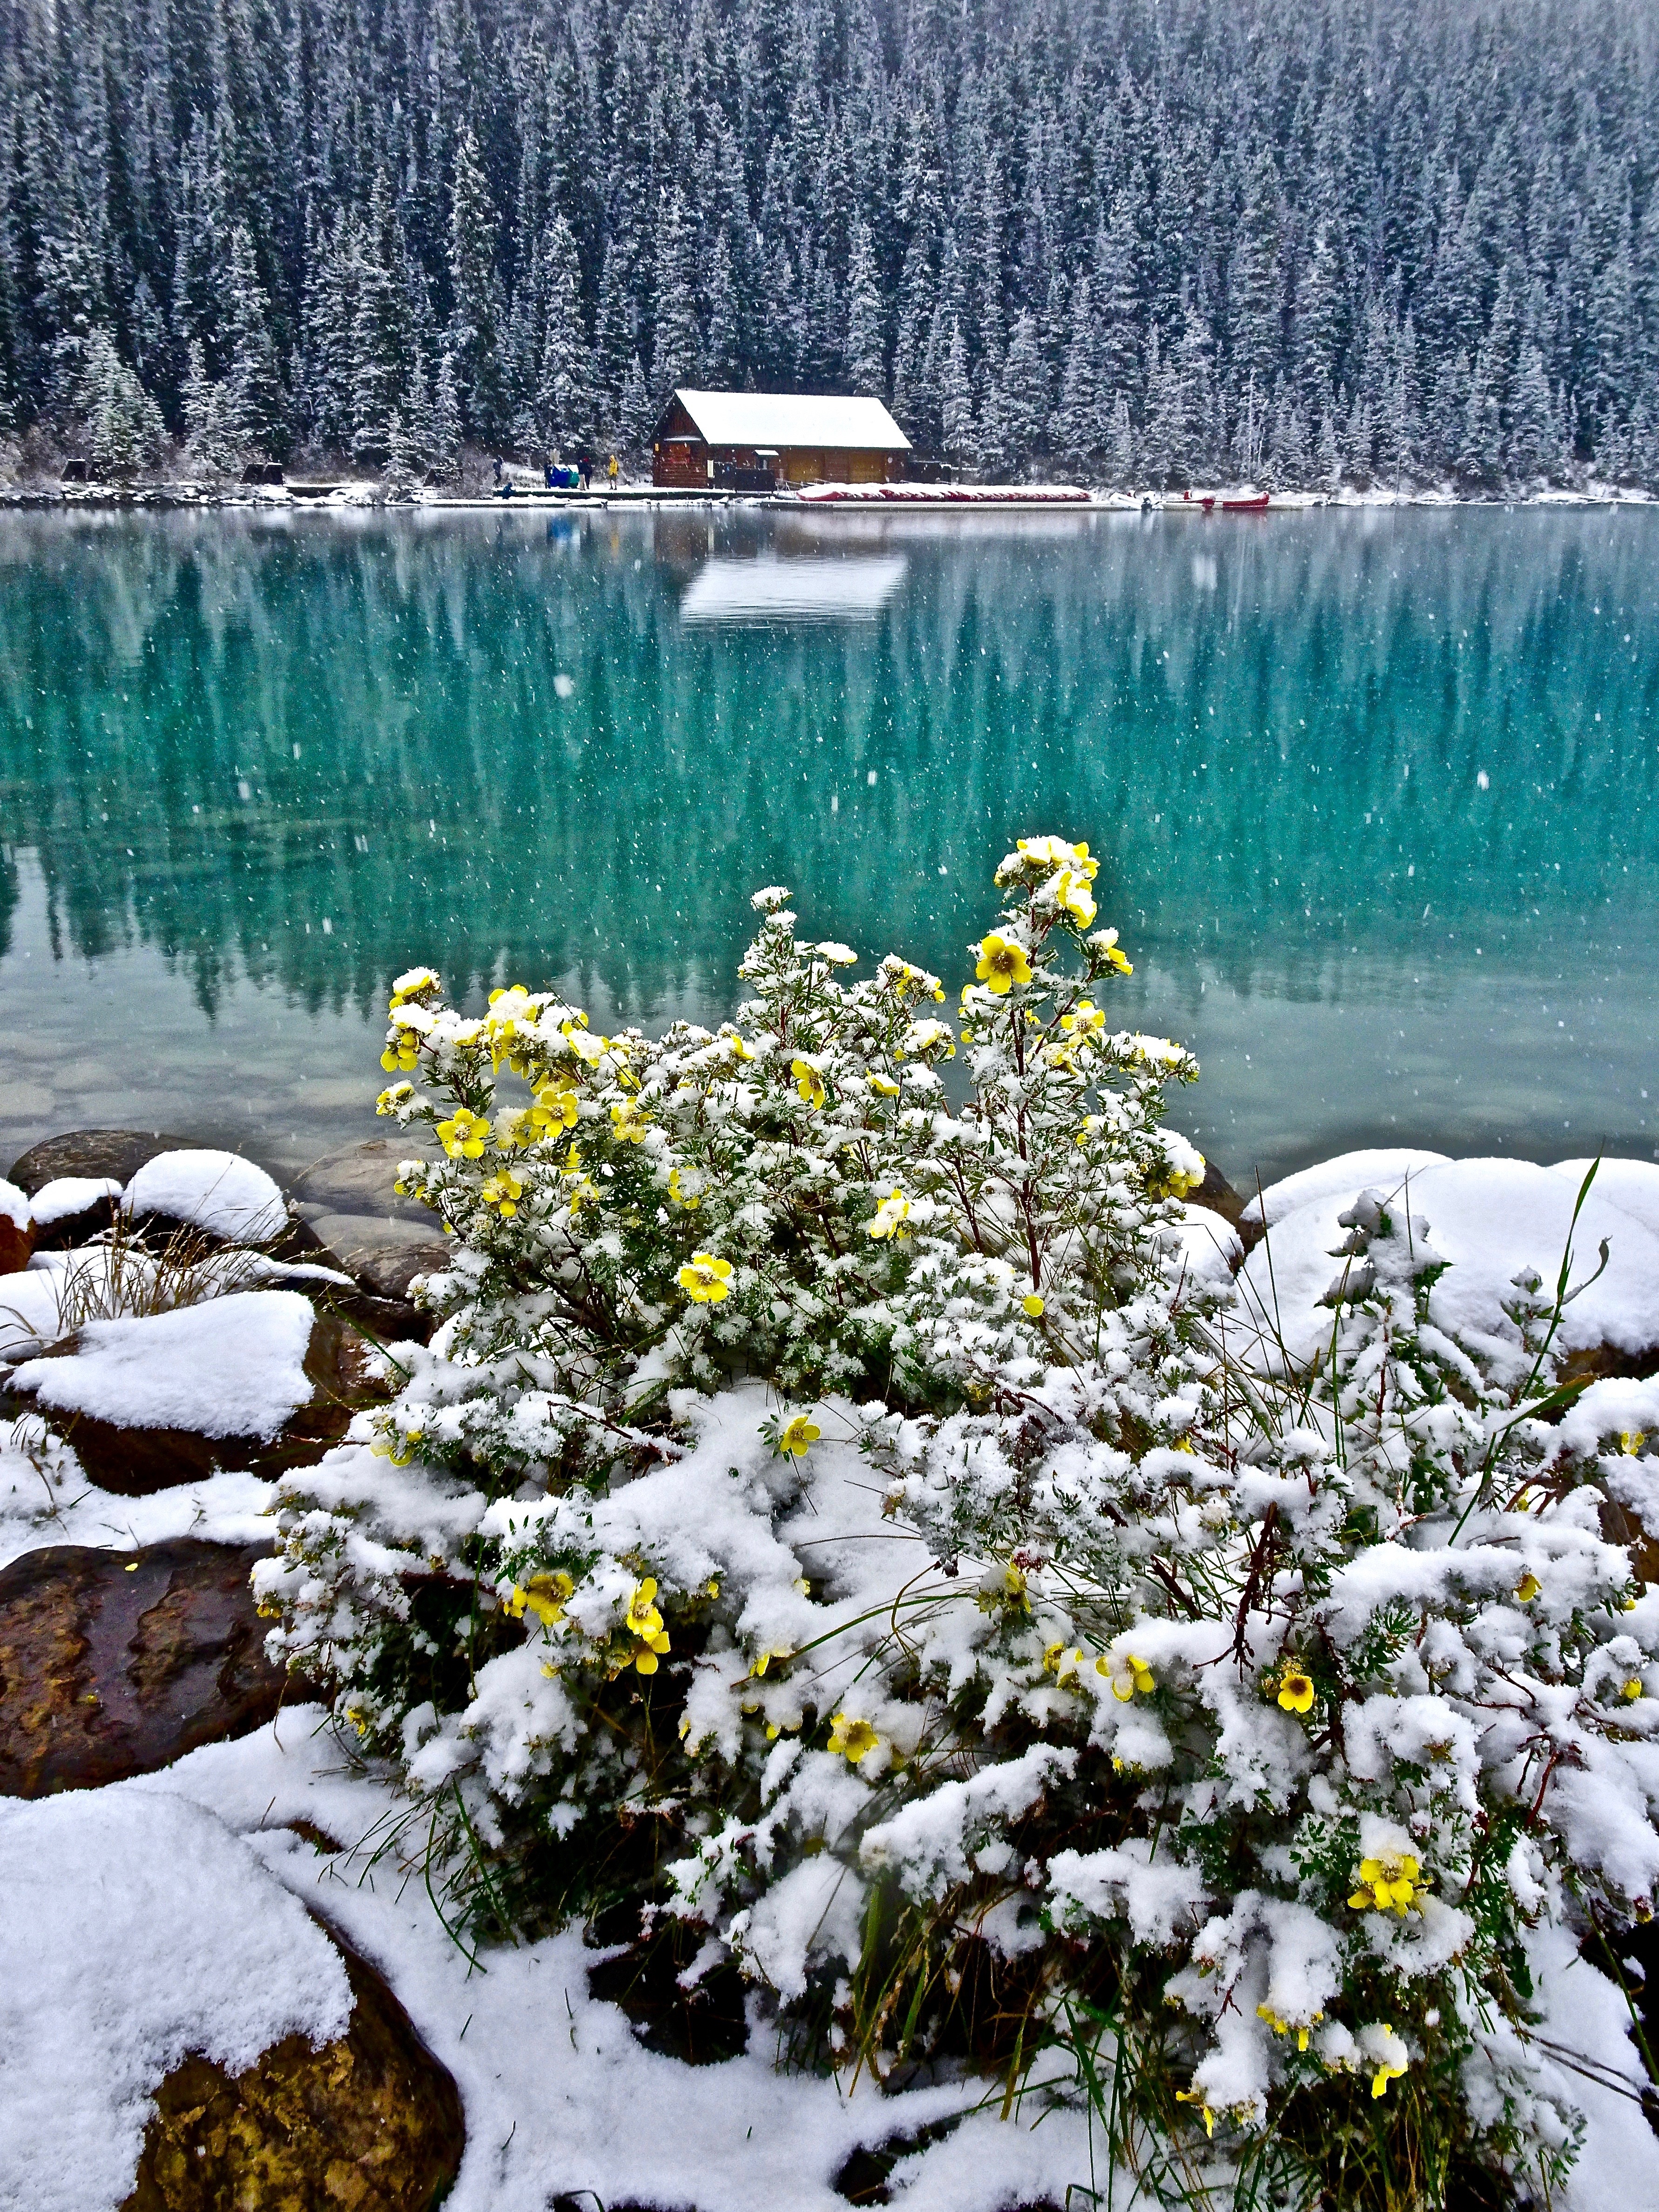
landscape, sea, water, nature, forest, mountain, snow, winter, shore, flower, lake, rustic, rural, reflection, fishing, cabin, weather, alpine, season, body of water, water feature